Azcapotzalco

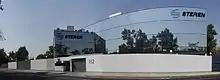
Steren company headquarters in the municipality

The municipality as it is found today is a product of the growth of the Mexico City area in the 20th century, especially since the 1970s. The population rose from 534,554 in 1970 to a peak of 601,524 in 1980. The population began to drop to 474,688 in 1990 and 441,008 in 2000. In addition to loss of employment, reasons for the population loss include the 1985 earthquake and the high cost of living space, especially compared to neighboring state of Mexico. Problems in the municipality include uncontrolled street vending, historic buildings abandoned or used as commercial space, lack of maintenance of parks, and heavy traffic. This is particularly problematic in the historic center.